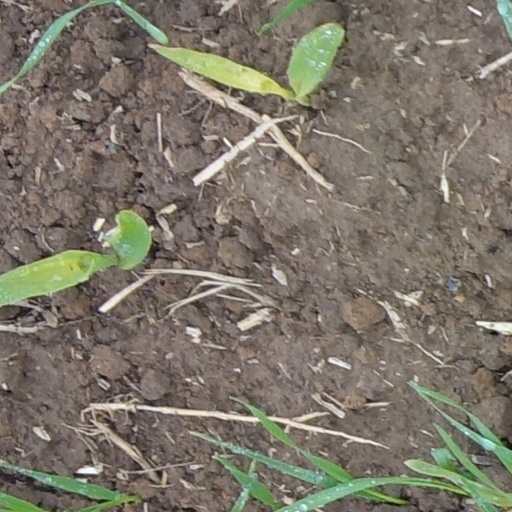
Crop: wheat